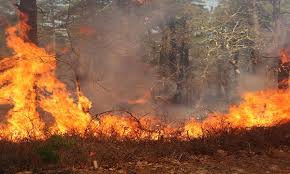
Label: urban_fire